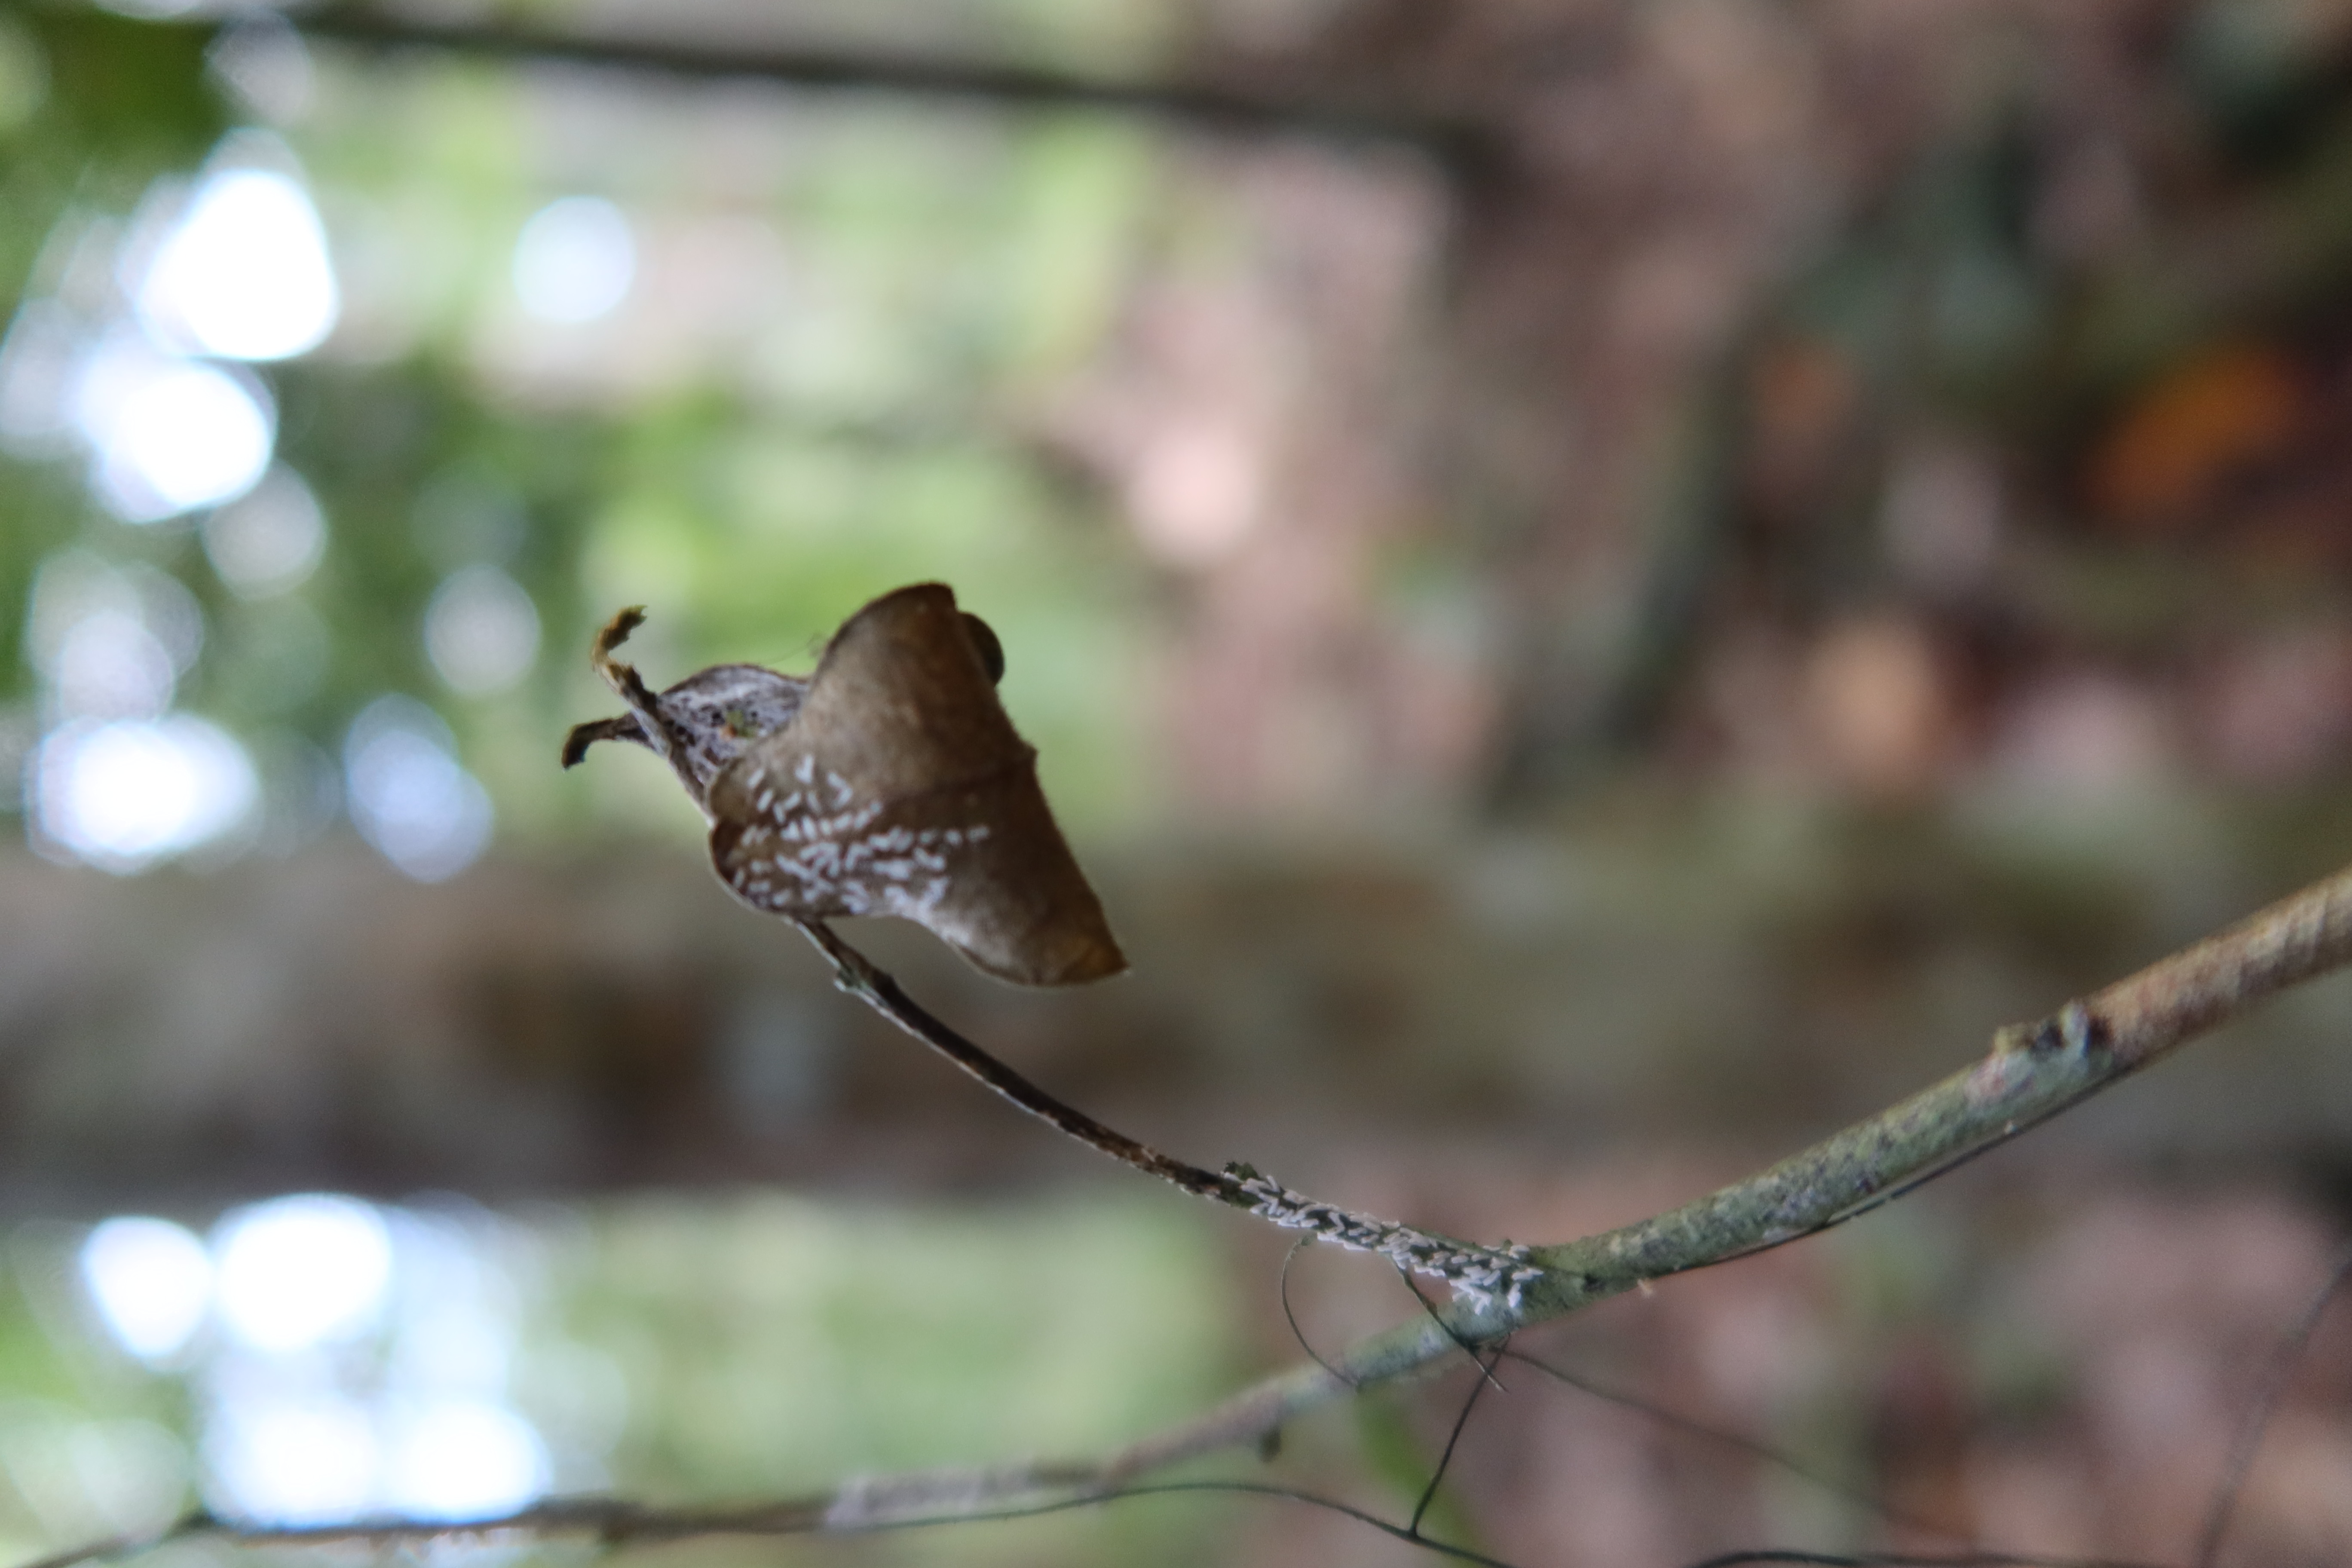
Label: Mealy bugs